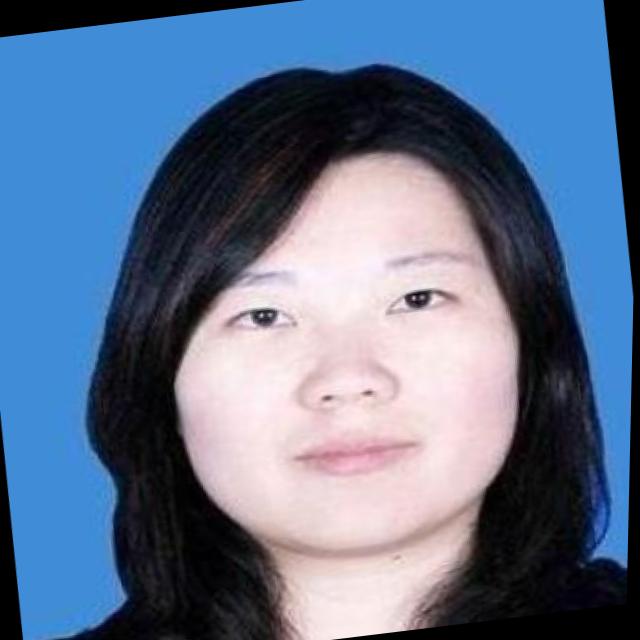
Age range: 21-44